Question: Please indicate a possible affordance area of bicycle that can be used for sitting
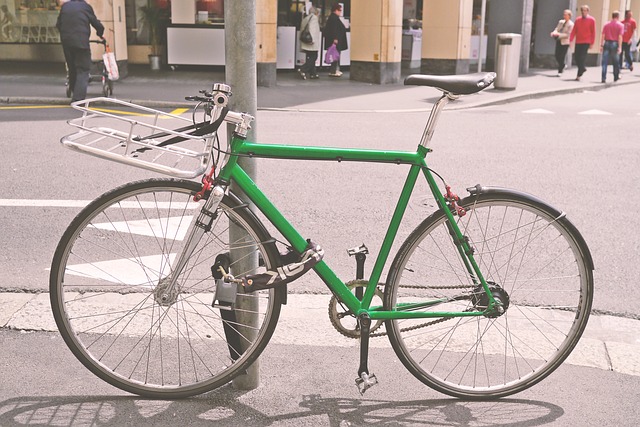
Answer: [406, 68.5, 497, 105.5]